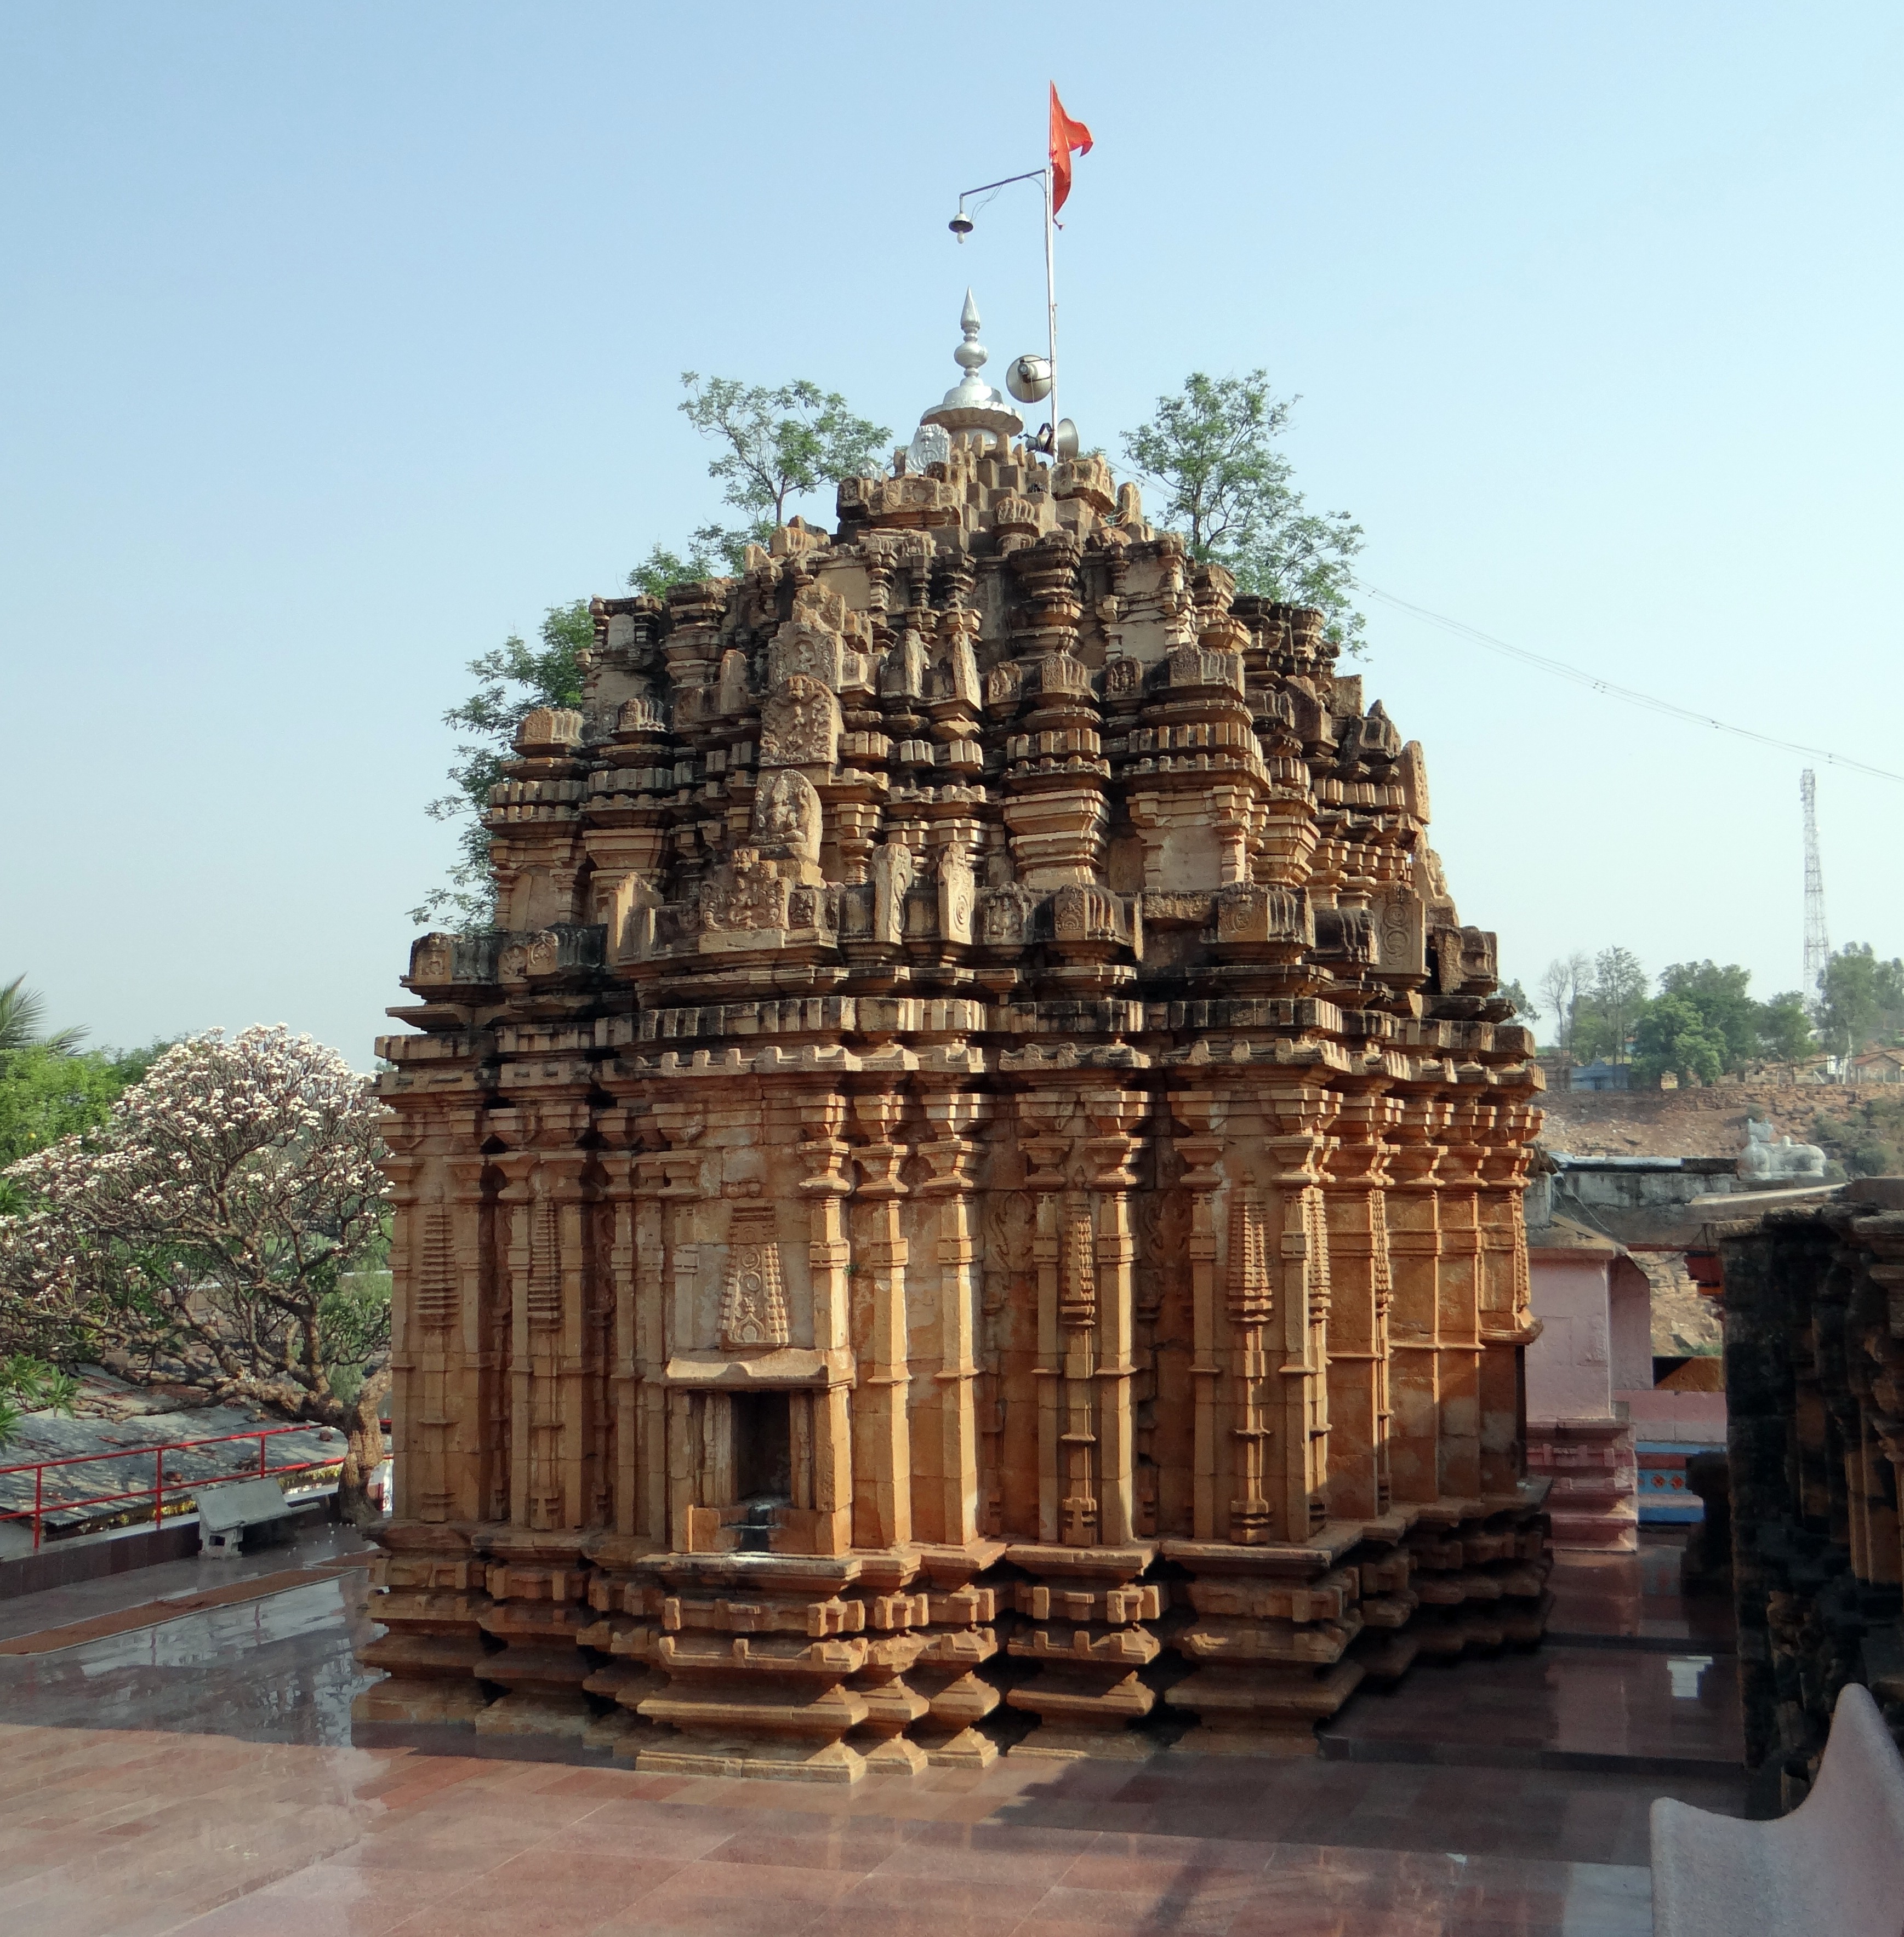
building, landmark, place of worship, temple, shrine, india, pagoda, wat, hinduism, archaeological site, hindu temple, historic site, gokak, ancient history, gokak falls, tateshwara temple